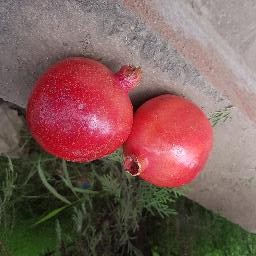
Fruit: Pomegranate
Quality: Good